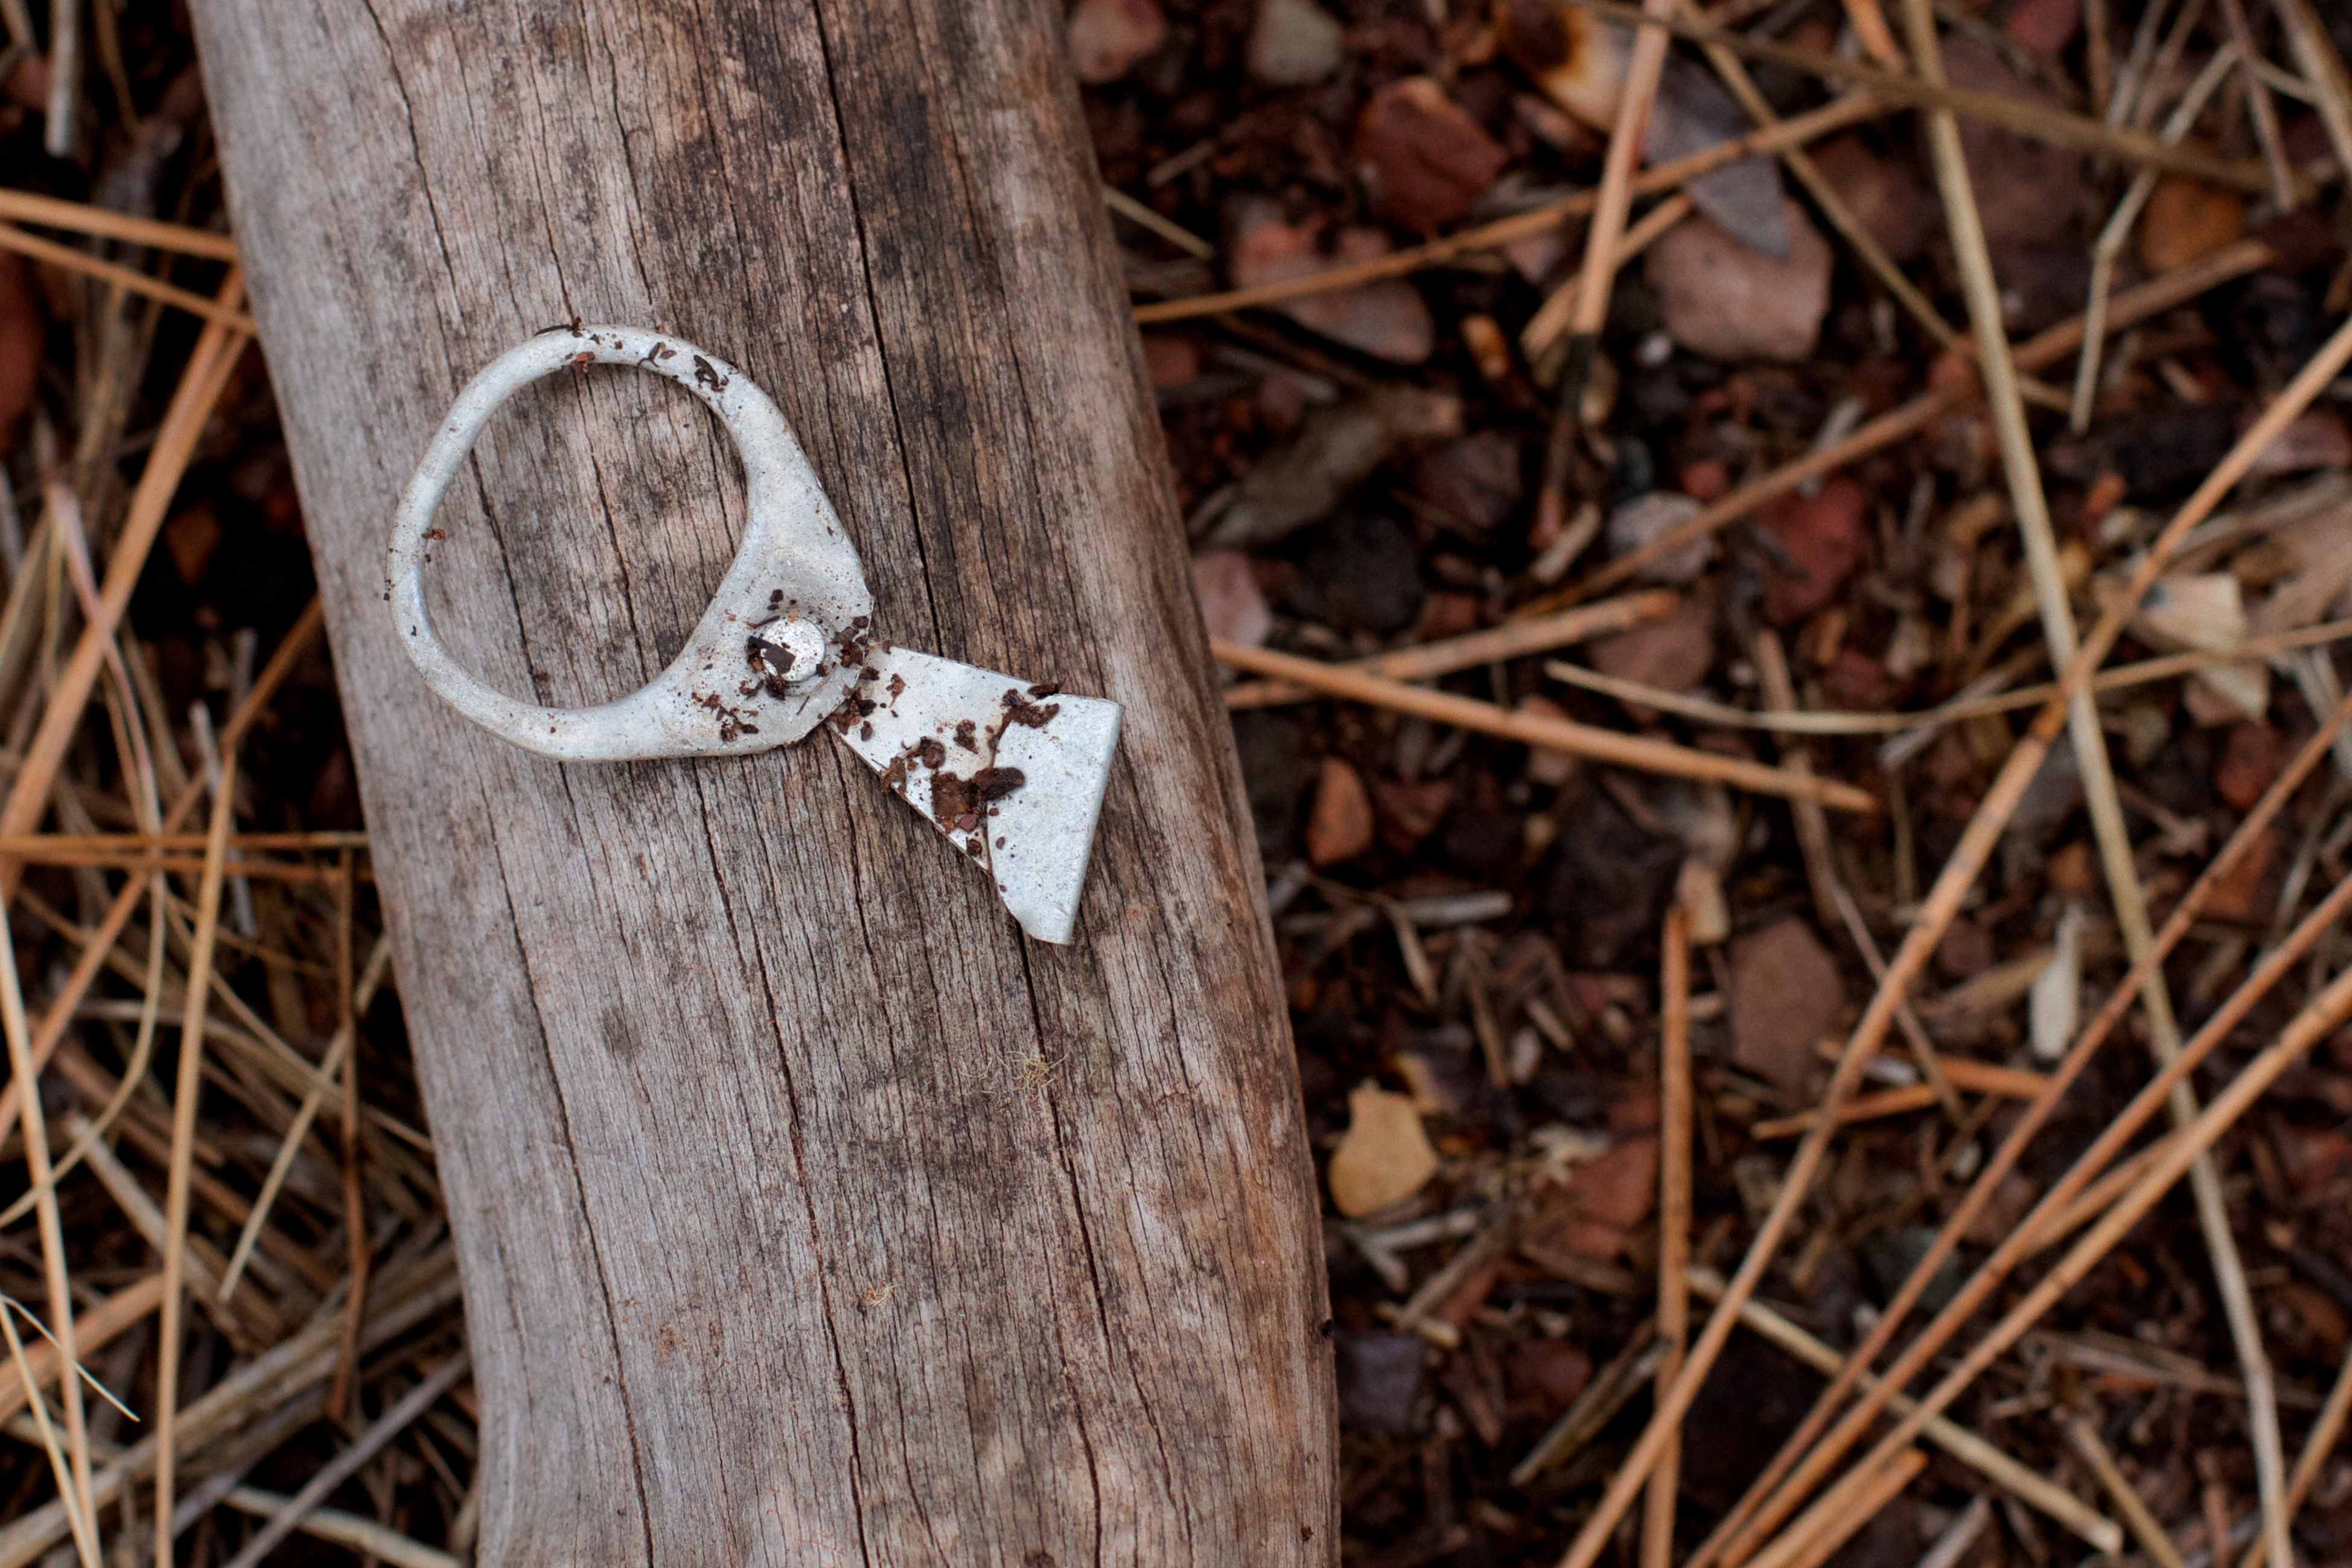
tree, nature, forest, branch, wood, leaf, wildlife, autumn, soil, season, fauna, woodland